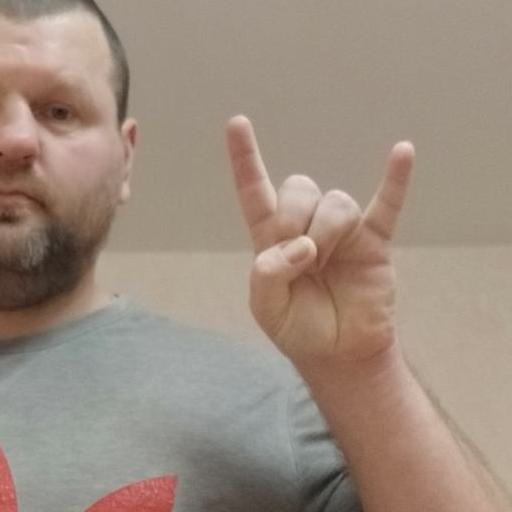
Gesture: rock